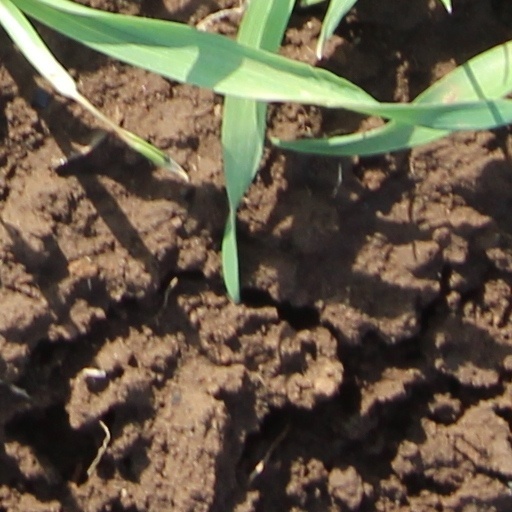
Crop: wheat